Jill Hennessy

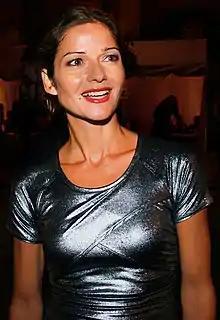
Hennessy at the 2010 Toronto International Film Festival

Jillian Noel Hennessy (born November 25, 1968) is a Canadian actress and singer. She is best known for her roles on the American television series "Law & Order", on which she played prosecutor Claire Kincaid for three seasons, and "Crossing Jordan", on which she played the lead character, Jordan Cavanaugh, for six seasons. She has also acted in films such as "RoboCop 3" and "Most Wanted", and the independent films "Chutney Popcorn" and "The Acting Class", the latter of which she also wrote and co-directed.